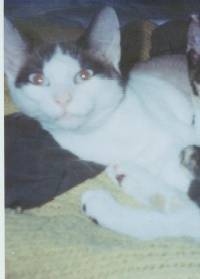
Label: cat